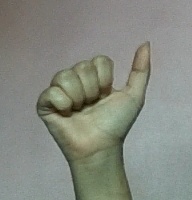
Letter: dhad